The Peoples Church of East Lansing

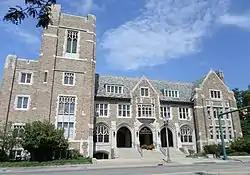
The church in September 2015

The Peoples Church of East Lansing is an interdenominational Protestant congregation located in the city of East Lansing, Michigan. It is officially a member of (in alphabetical order) the American Baptist Churches USA, the Presbyterian Church (U.S.A.), the United Church of Christ, and the United Methodist Church. The congregation's membership currently numbers around 1,300.